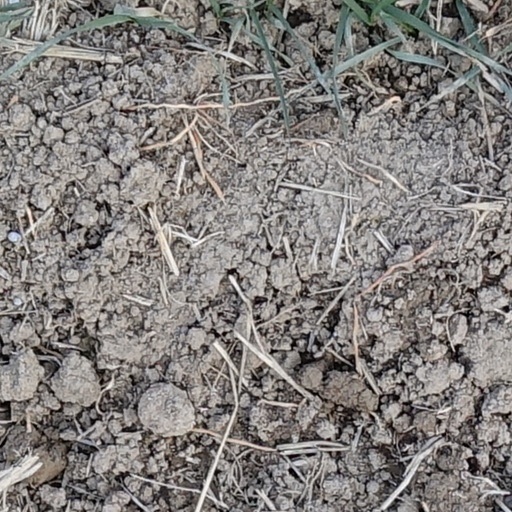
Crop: wheat